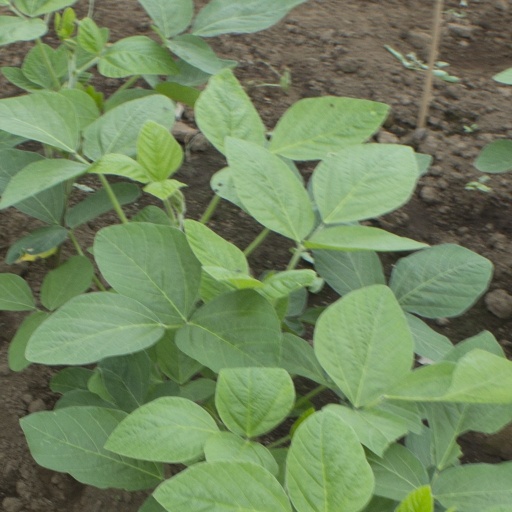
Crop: soybean